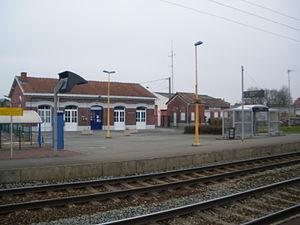
Vue de la gare de Santes depuis le quai.
La gare de Santes est une gare ferroviaire française de la ligne de Fives à Abbeville, située sur le territoire de la commune de Santes dans le département du Nord, en région Hauts-de-France.